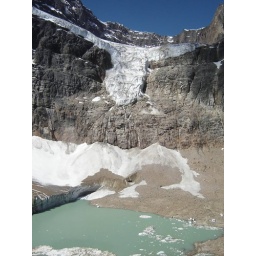
Climbed a rocky hill to get this photo. Worth it, but was harrassed by bird while taking a rest.